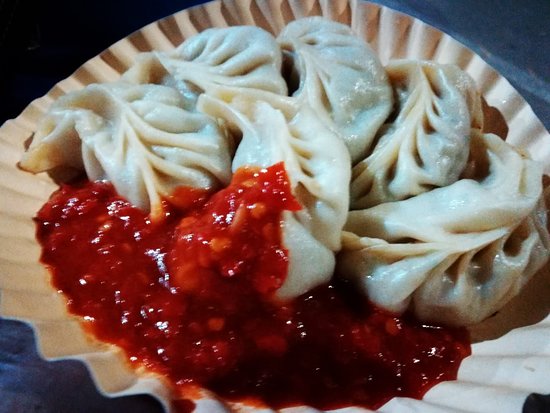
Dish: momos